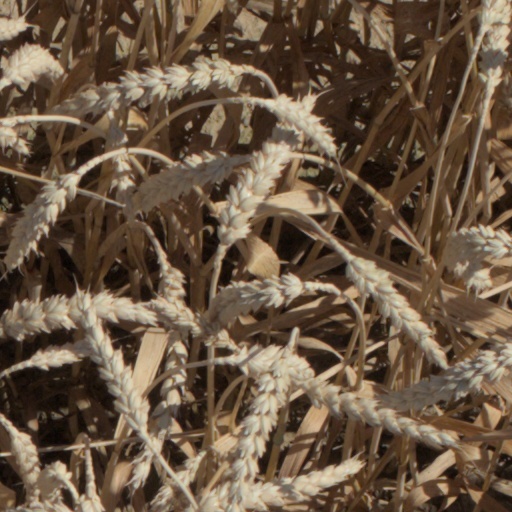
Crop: wheat